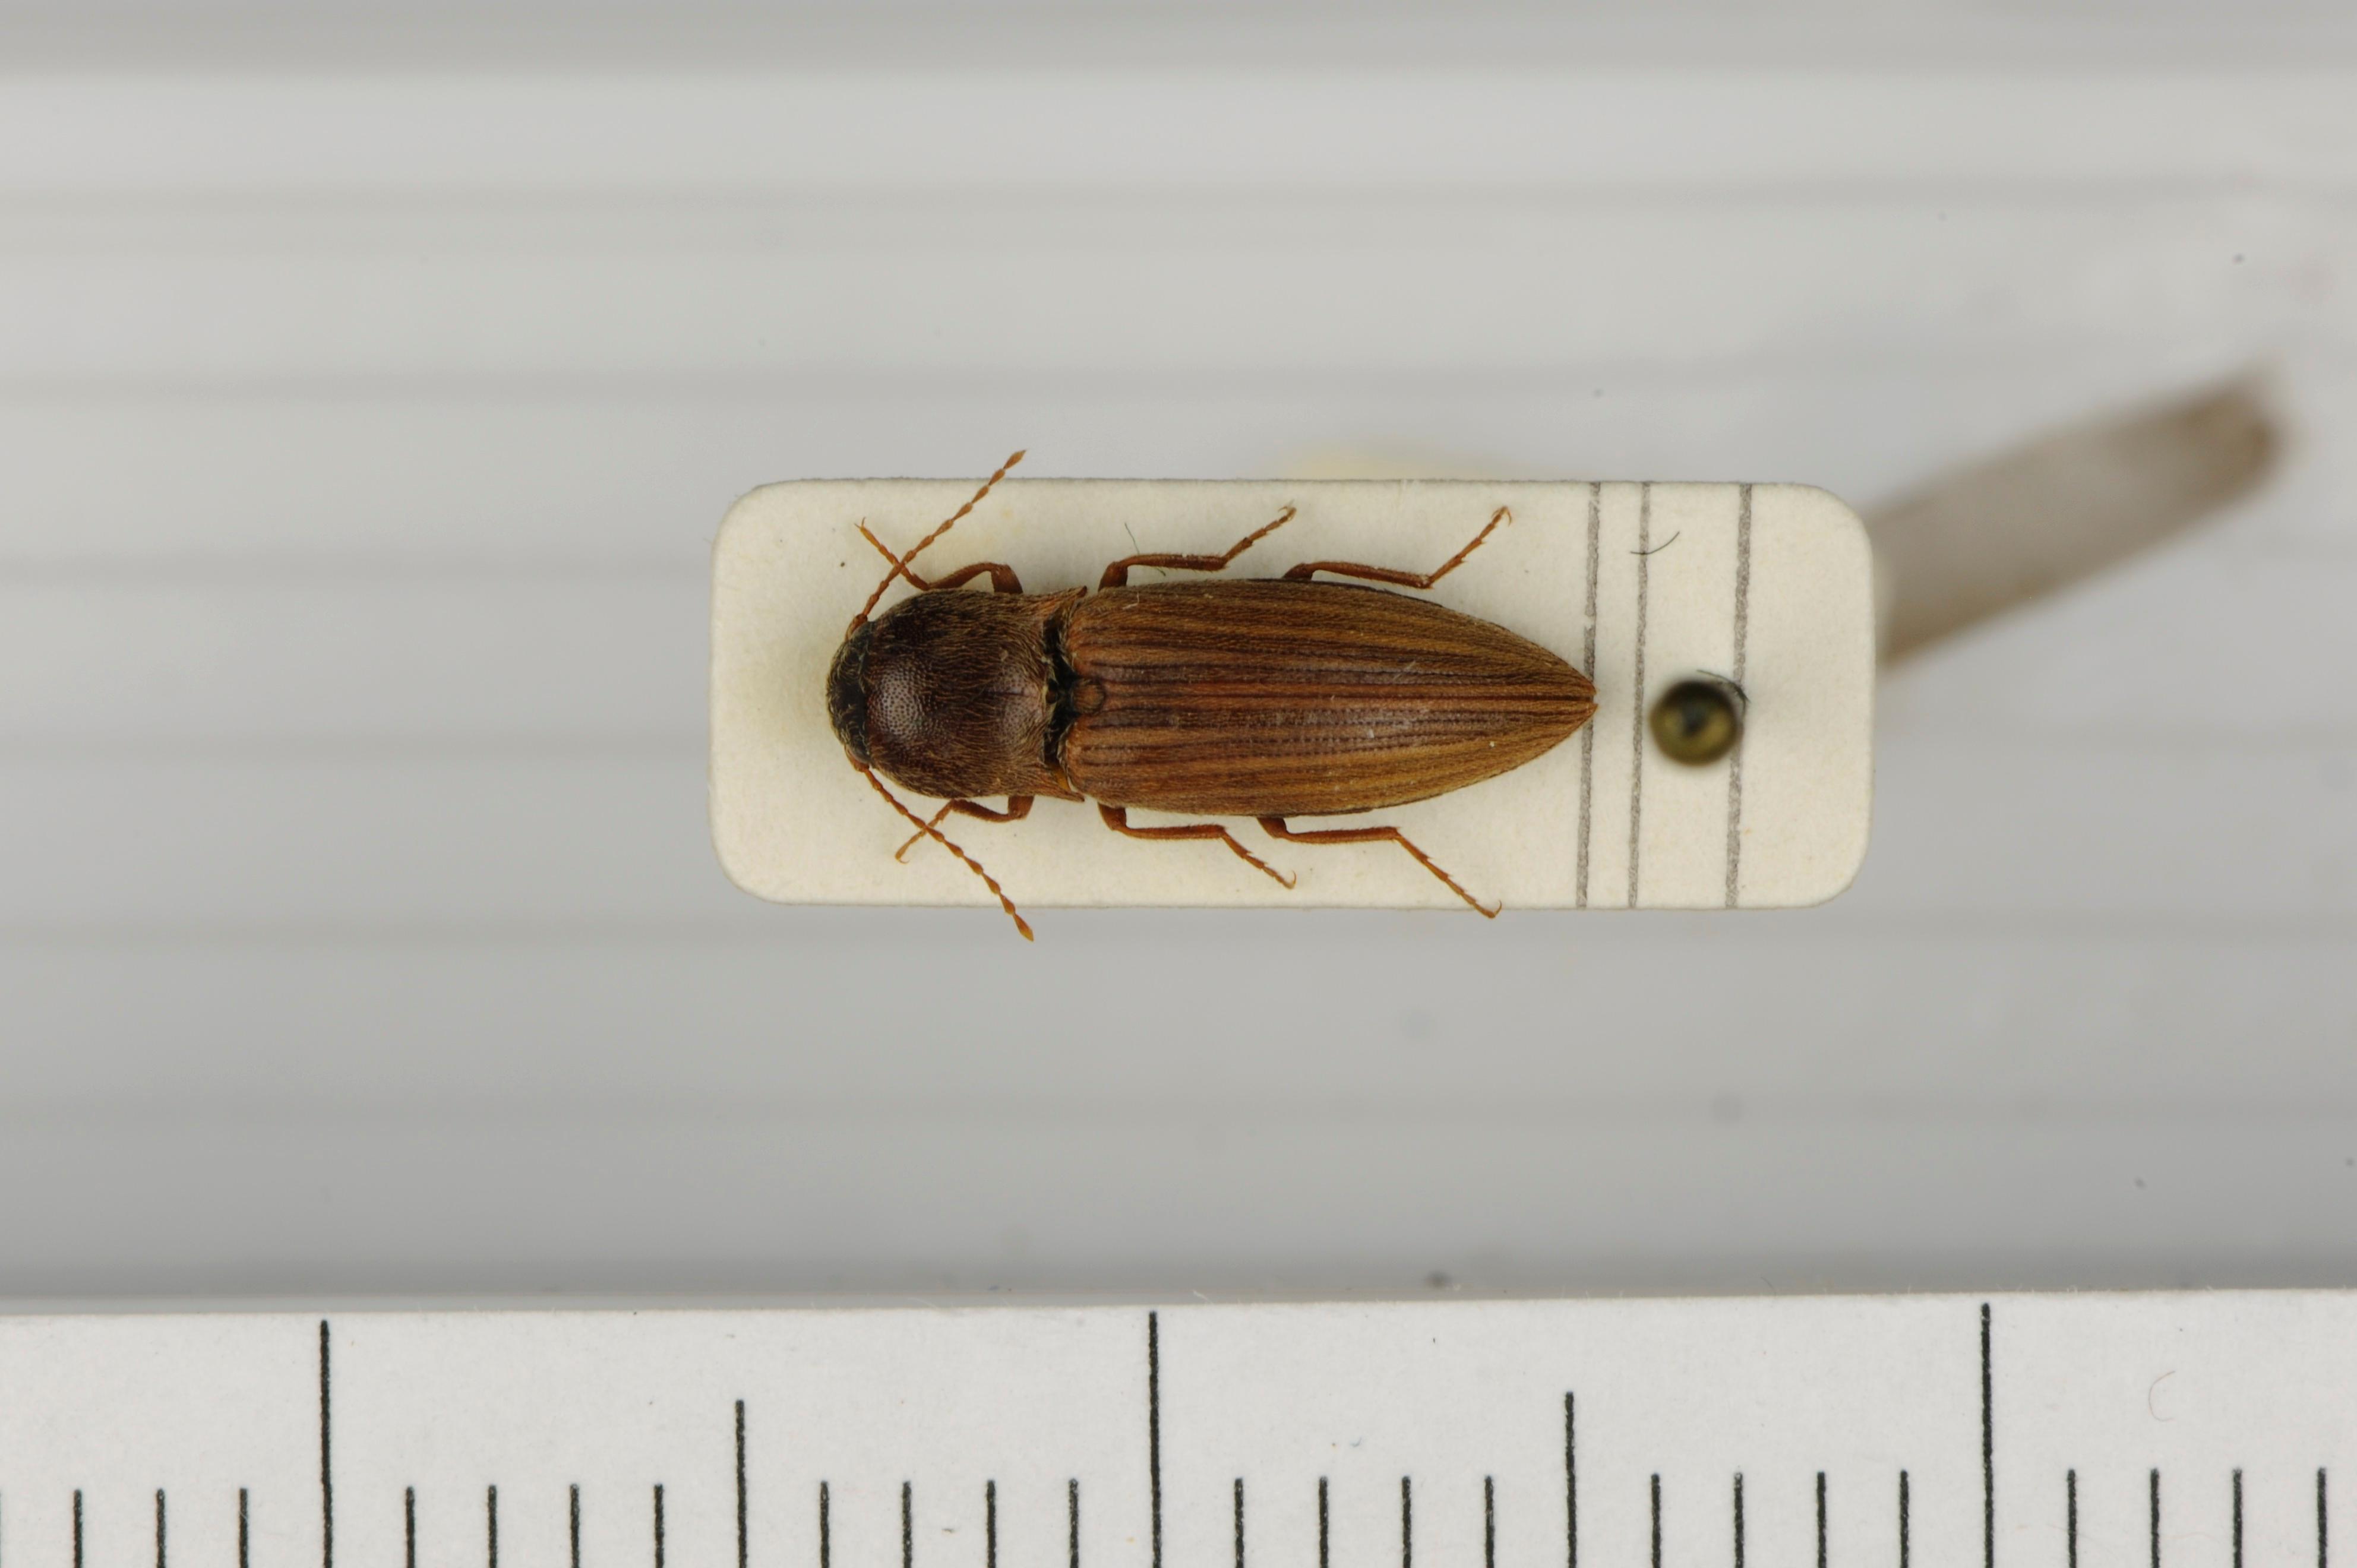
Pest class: clickbeetles_wireworms